Emil Geiss

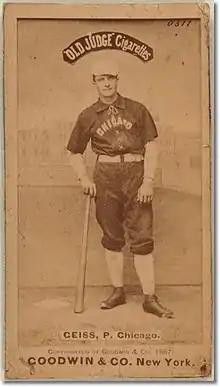

Emil August Geiss (March 20, 1867 – October 4, 1911) was an American professional baseball player who was a pitcher and infielder for one season in Major League Baseball. He appeared in three games for the Chicago White Stockings; one as a pitcher, one at first base, and one at second base. His brother, Bill Geiss, played parts of and at the major league level.